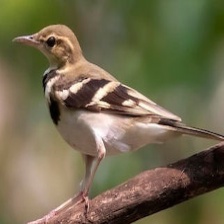
Species: FOREST WAGTAIL
Scientific name: DENDRONANTHUS INDICUS